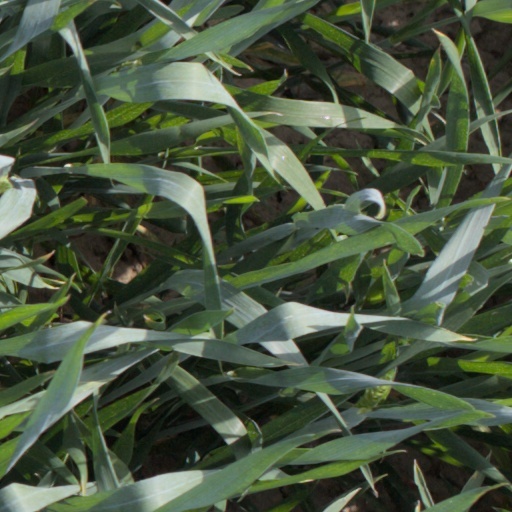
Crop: wheat